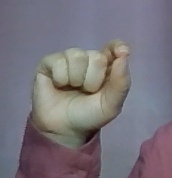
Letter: fa